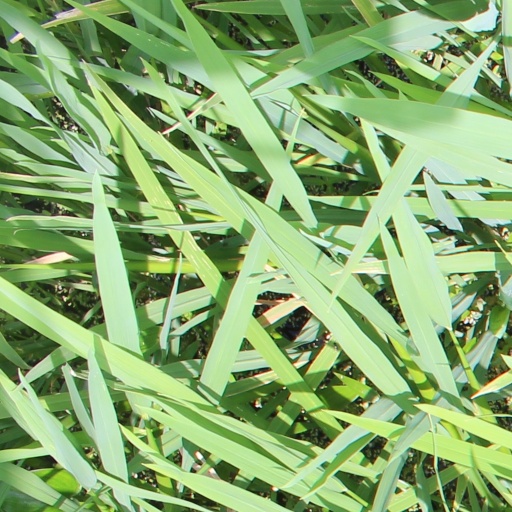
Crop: rice